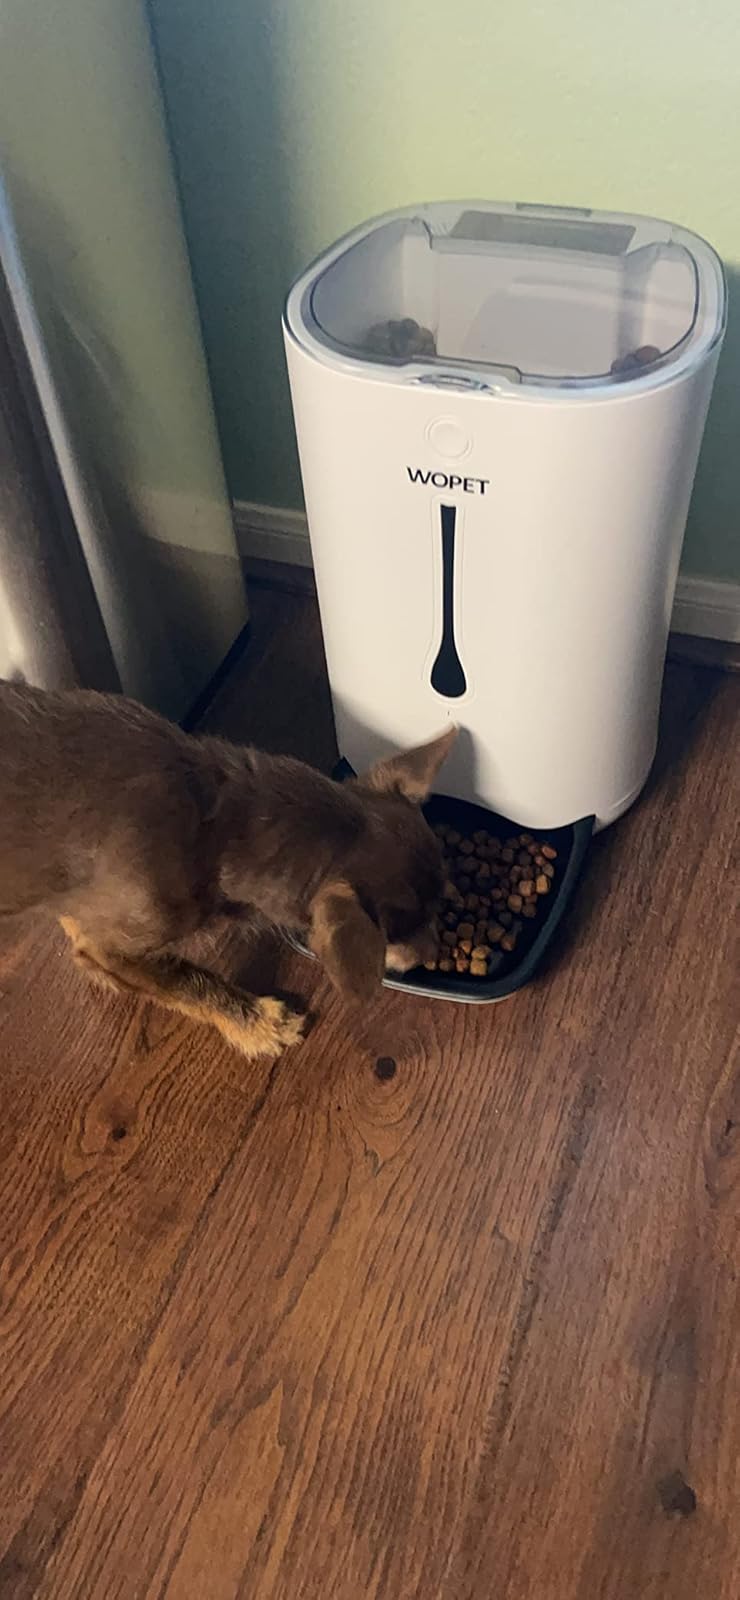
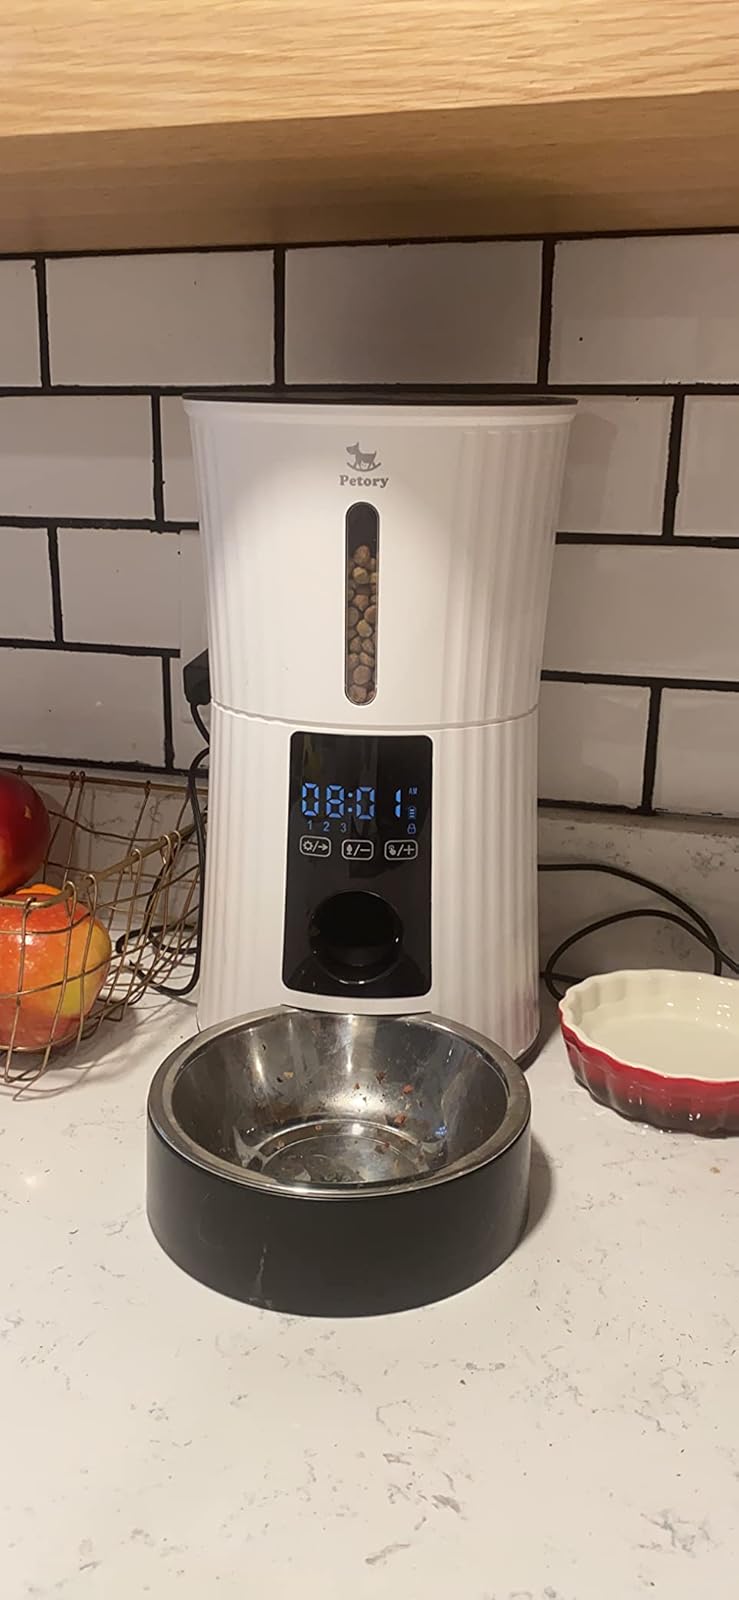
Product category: items_feeder
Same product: no